List of United States women's international soccer players

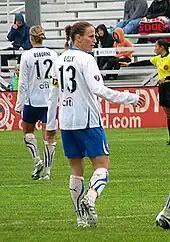
Kristine Lilly is the all-time highest internationally capped player in soccer with 354 appearances from 1987 to 2010.

The United States women's national soccer team (USWNT) represents the United States in international women's soccer. The team is fielded by the United States Soccer Federation (USSF), the governing body of soccer in the United States, and competes as a member of the Confederation of North, Central American and Caribbean Association Football (CONCACAF). The United States competed in their first international match on August 18, 1985, a 1–0 loss in the Mundialito against Italy. In total, 263 players have appeared for the national team since its inception.